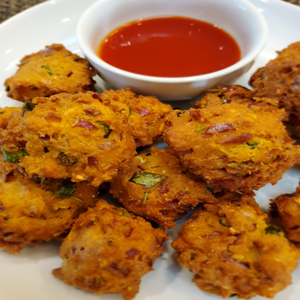
Dish: pakora